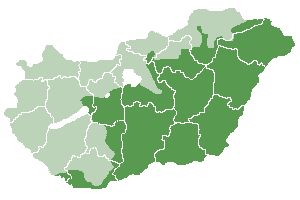
Le Grand Alföld sur une carte de la Hongrie, montrant également les départements hongrois Magyar: Az alföld egy magyarországi térképen, ahol a magyar megyék is láthatók